David Neel

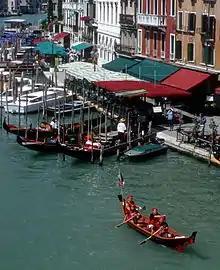
Native American dug-out canoe in Venice, Italy

In the 1990s he went on to develop a highly personalized and controversial style of carving, using masks to comment and editorialize contemporary history and society. He came to believe that "tradition is a foundation to build upon, not a set of rules to restrain creativity." Examples of these masks are the "Mask of International Commerce," which was exhibited in London, England, for the Royal Opening of Canada House, and the "Mask of the Injustice System," which was exhibited at the 1999 Venice Biennale. For the Biennale, Neel exhibited his contemporary masks in a site-specific installation and did a performance on the Grand Canal using his 26-foot dugout canoe, the "Walas-Kwis-Gila" (Travels Great Distances). Following the publication of "The Great Canoes" in 1995, he carved two canoes; a 26-foot and 32-foot, which were used on a number of canoe journeys.